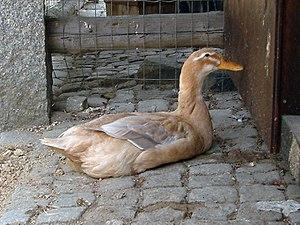
Le canard de Saxe est un canard domestique sélectionné en 1934 par Albert Franz à Chemnitz en Saxe avec un plumage bleu-blond. Fragilisé par la Seconde Guerre mondiale, il a été reconnu comme race à part entière en 1957.